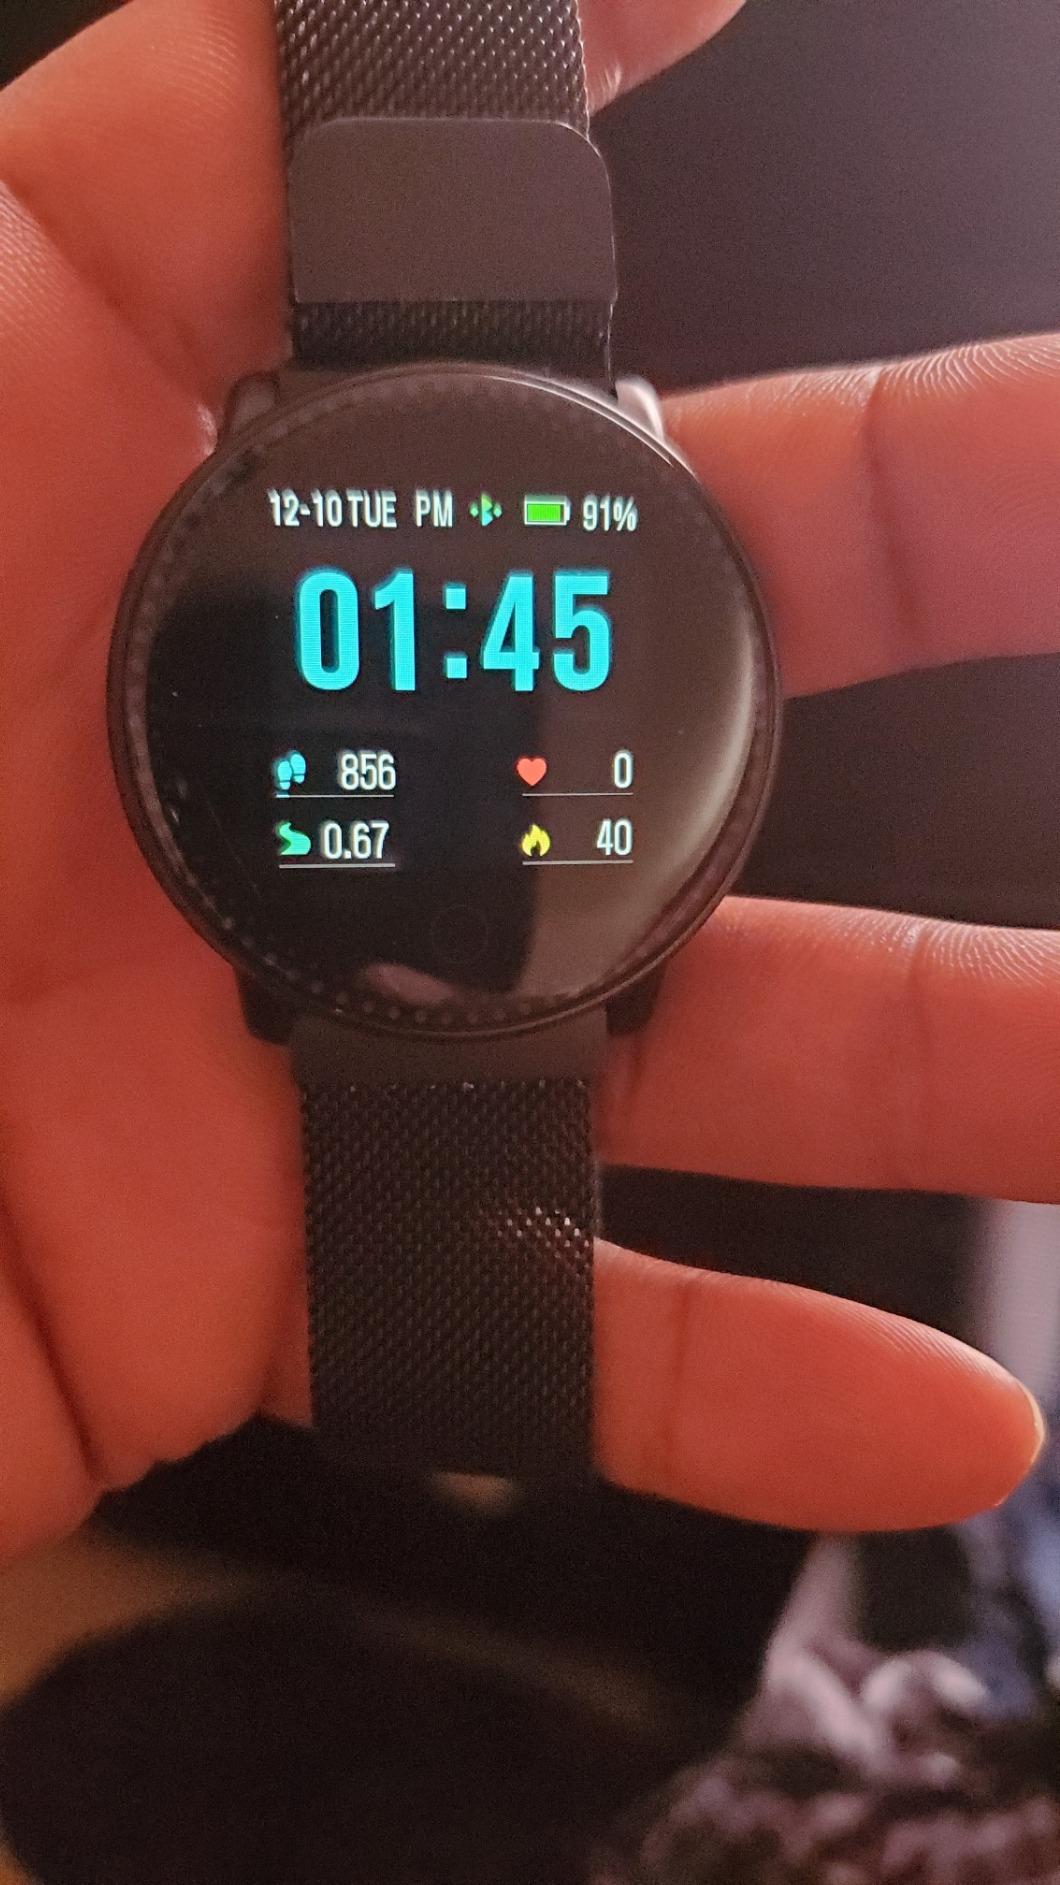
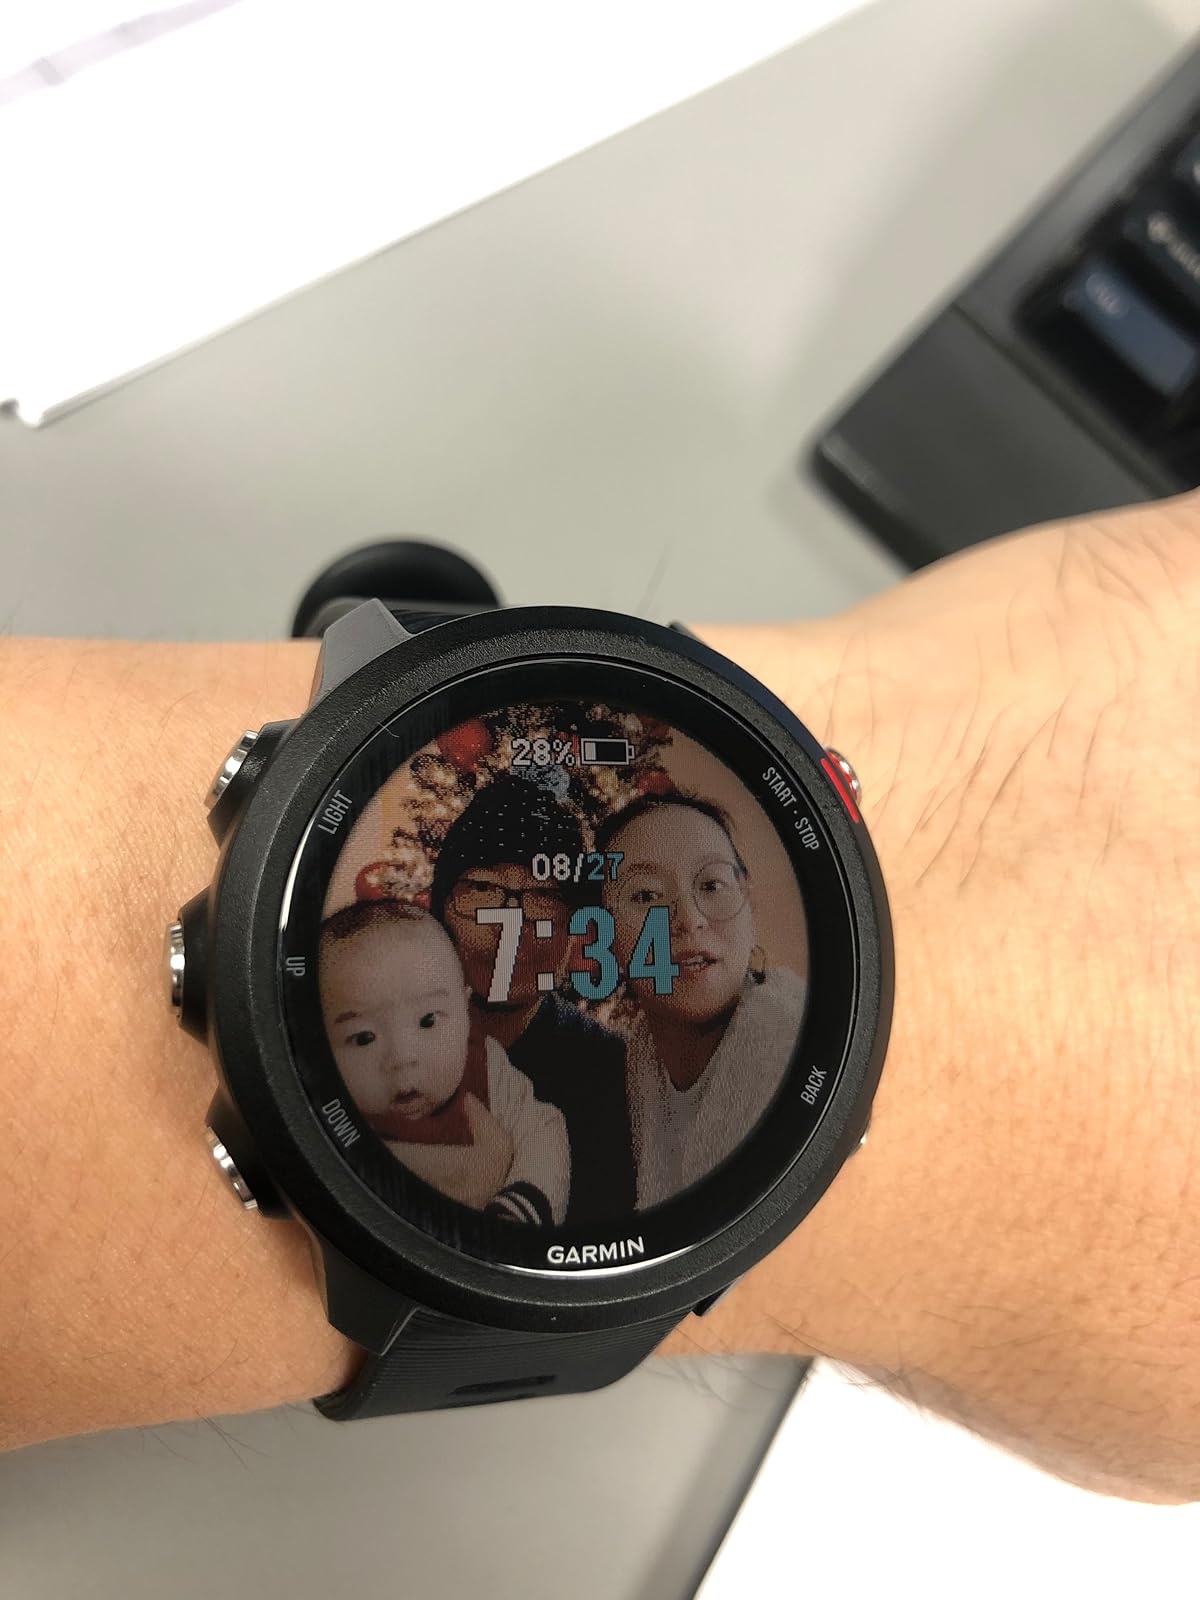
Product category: smartwatch
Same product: no